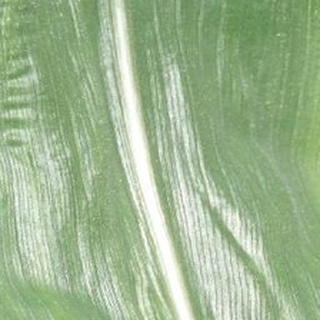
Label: healthy_corn